Inhaler spacer

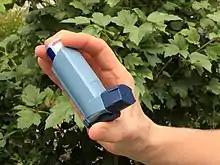
Metered-dose inhaler (MDI); the mouthpiece slots into the back of the spacer.

To use an inhaler without a spacer requires coordinating several actions in a set order (pressing down on the inhaler, breathing in deeply as soon as the medication is released, holding your breath, exhaling), and not everyone is able to master this sequence. Use of a spacer, particularly a valved holding chamber, avoids such timing issues. Valved holding chambers are particularly useful for children, people with severe shortness of breath, and those with cognitive impairment.